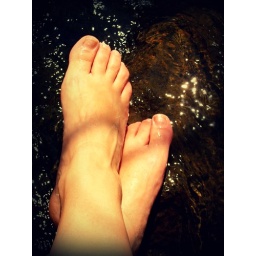
Sorry... this is all I got for this week. Soaking my feet in the river after a long bike ride.